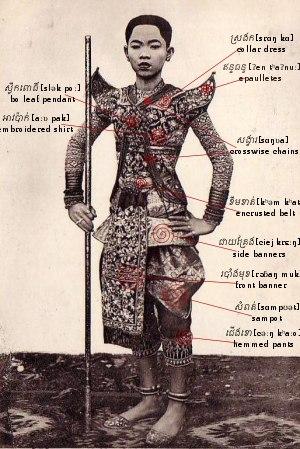
Le Ballet royal du Cambodge, également appelé danse classique khmère, est un art sacré des Khmers qui accompagne depuis plus de mille ans les cérémonies royales. Les Khmers offrent ainsi les danses aux génies et divinités en vue de prier les choses sacrées de venir chasser les malheurs de toutes sortes, afin d’avoir la paix et des pluies abondantes. On danse encore pour se divertir et oublier la fatigue de la vie pénible.